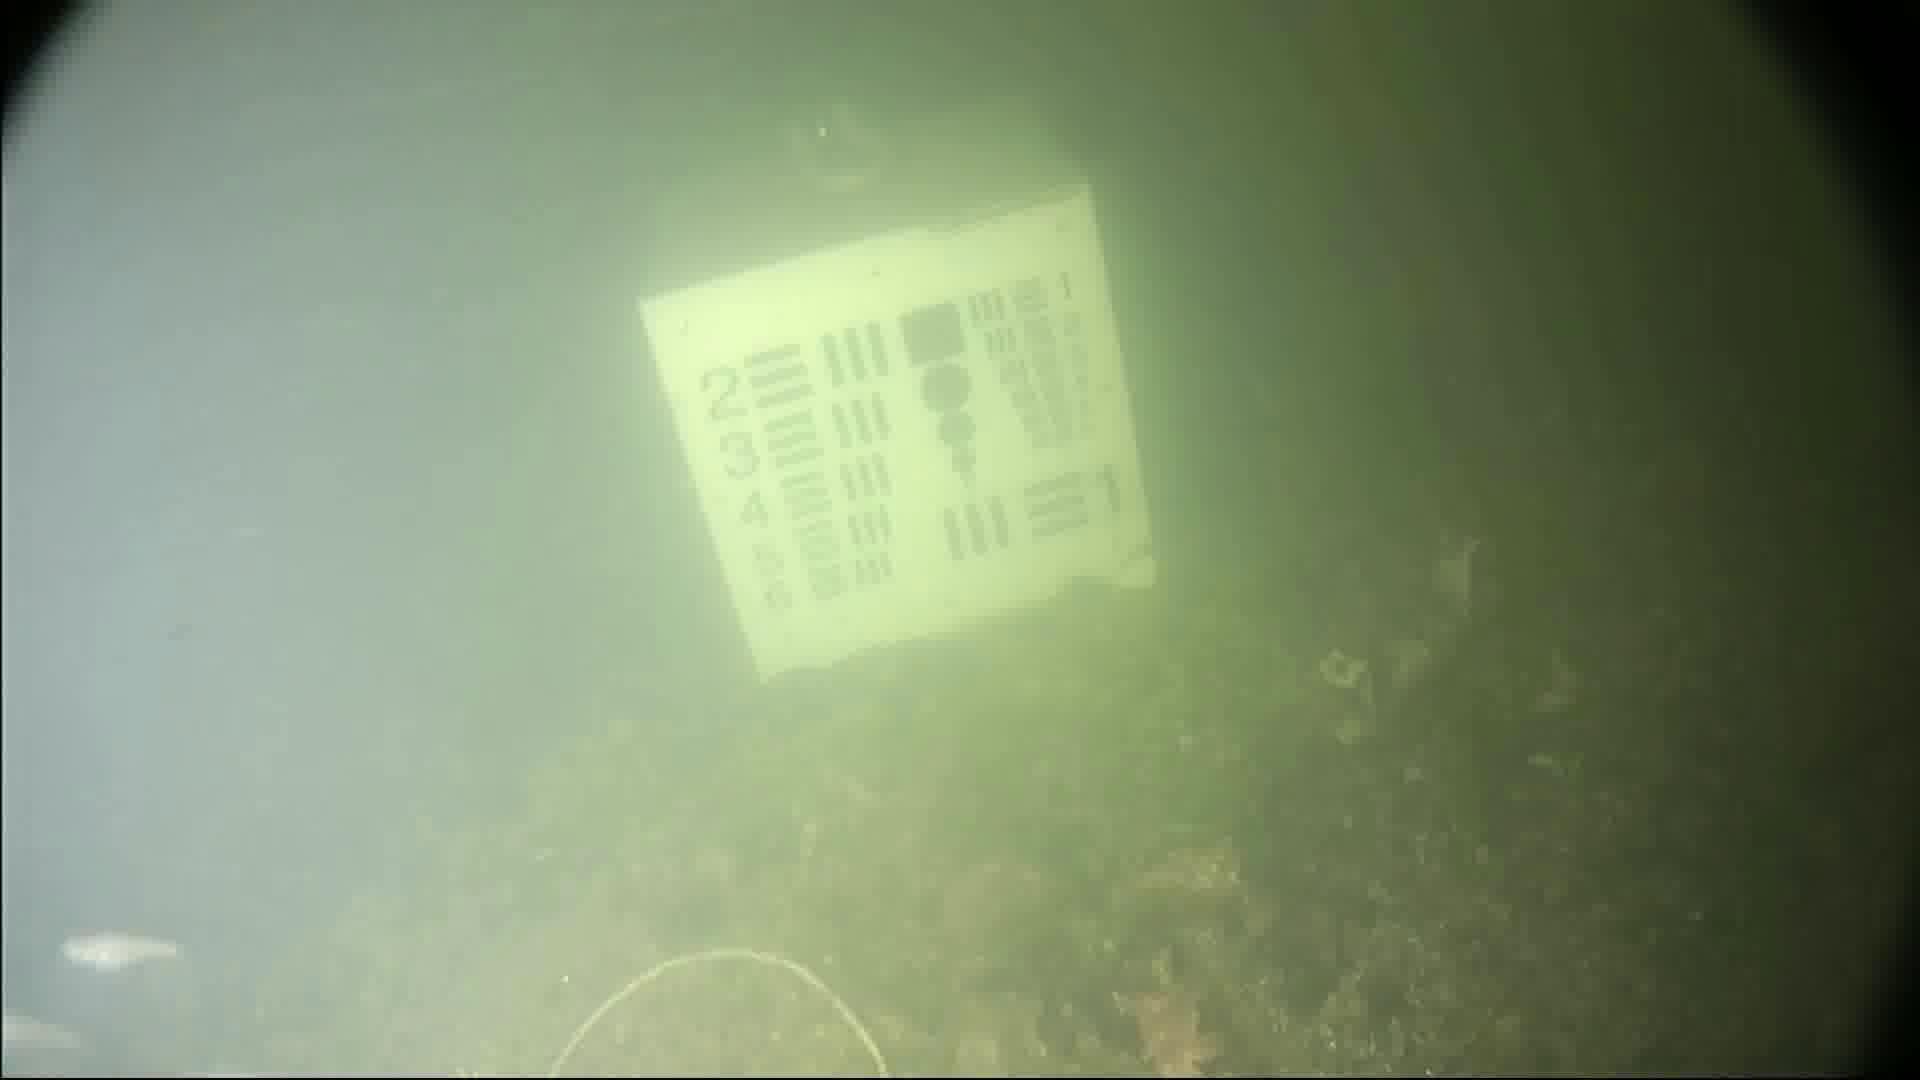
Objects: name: small_fish